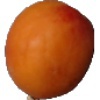
Label: images